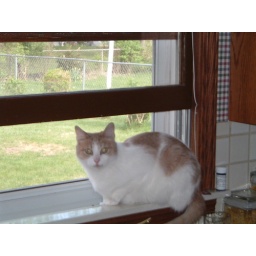
Rascal in the kitchen window